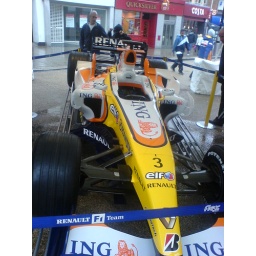
formula 1 car in southampton high street